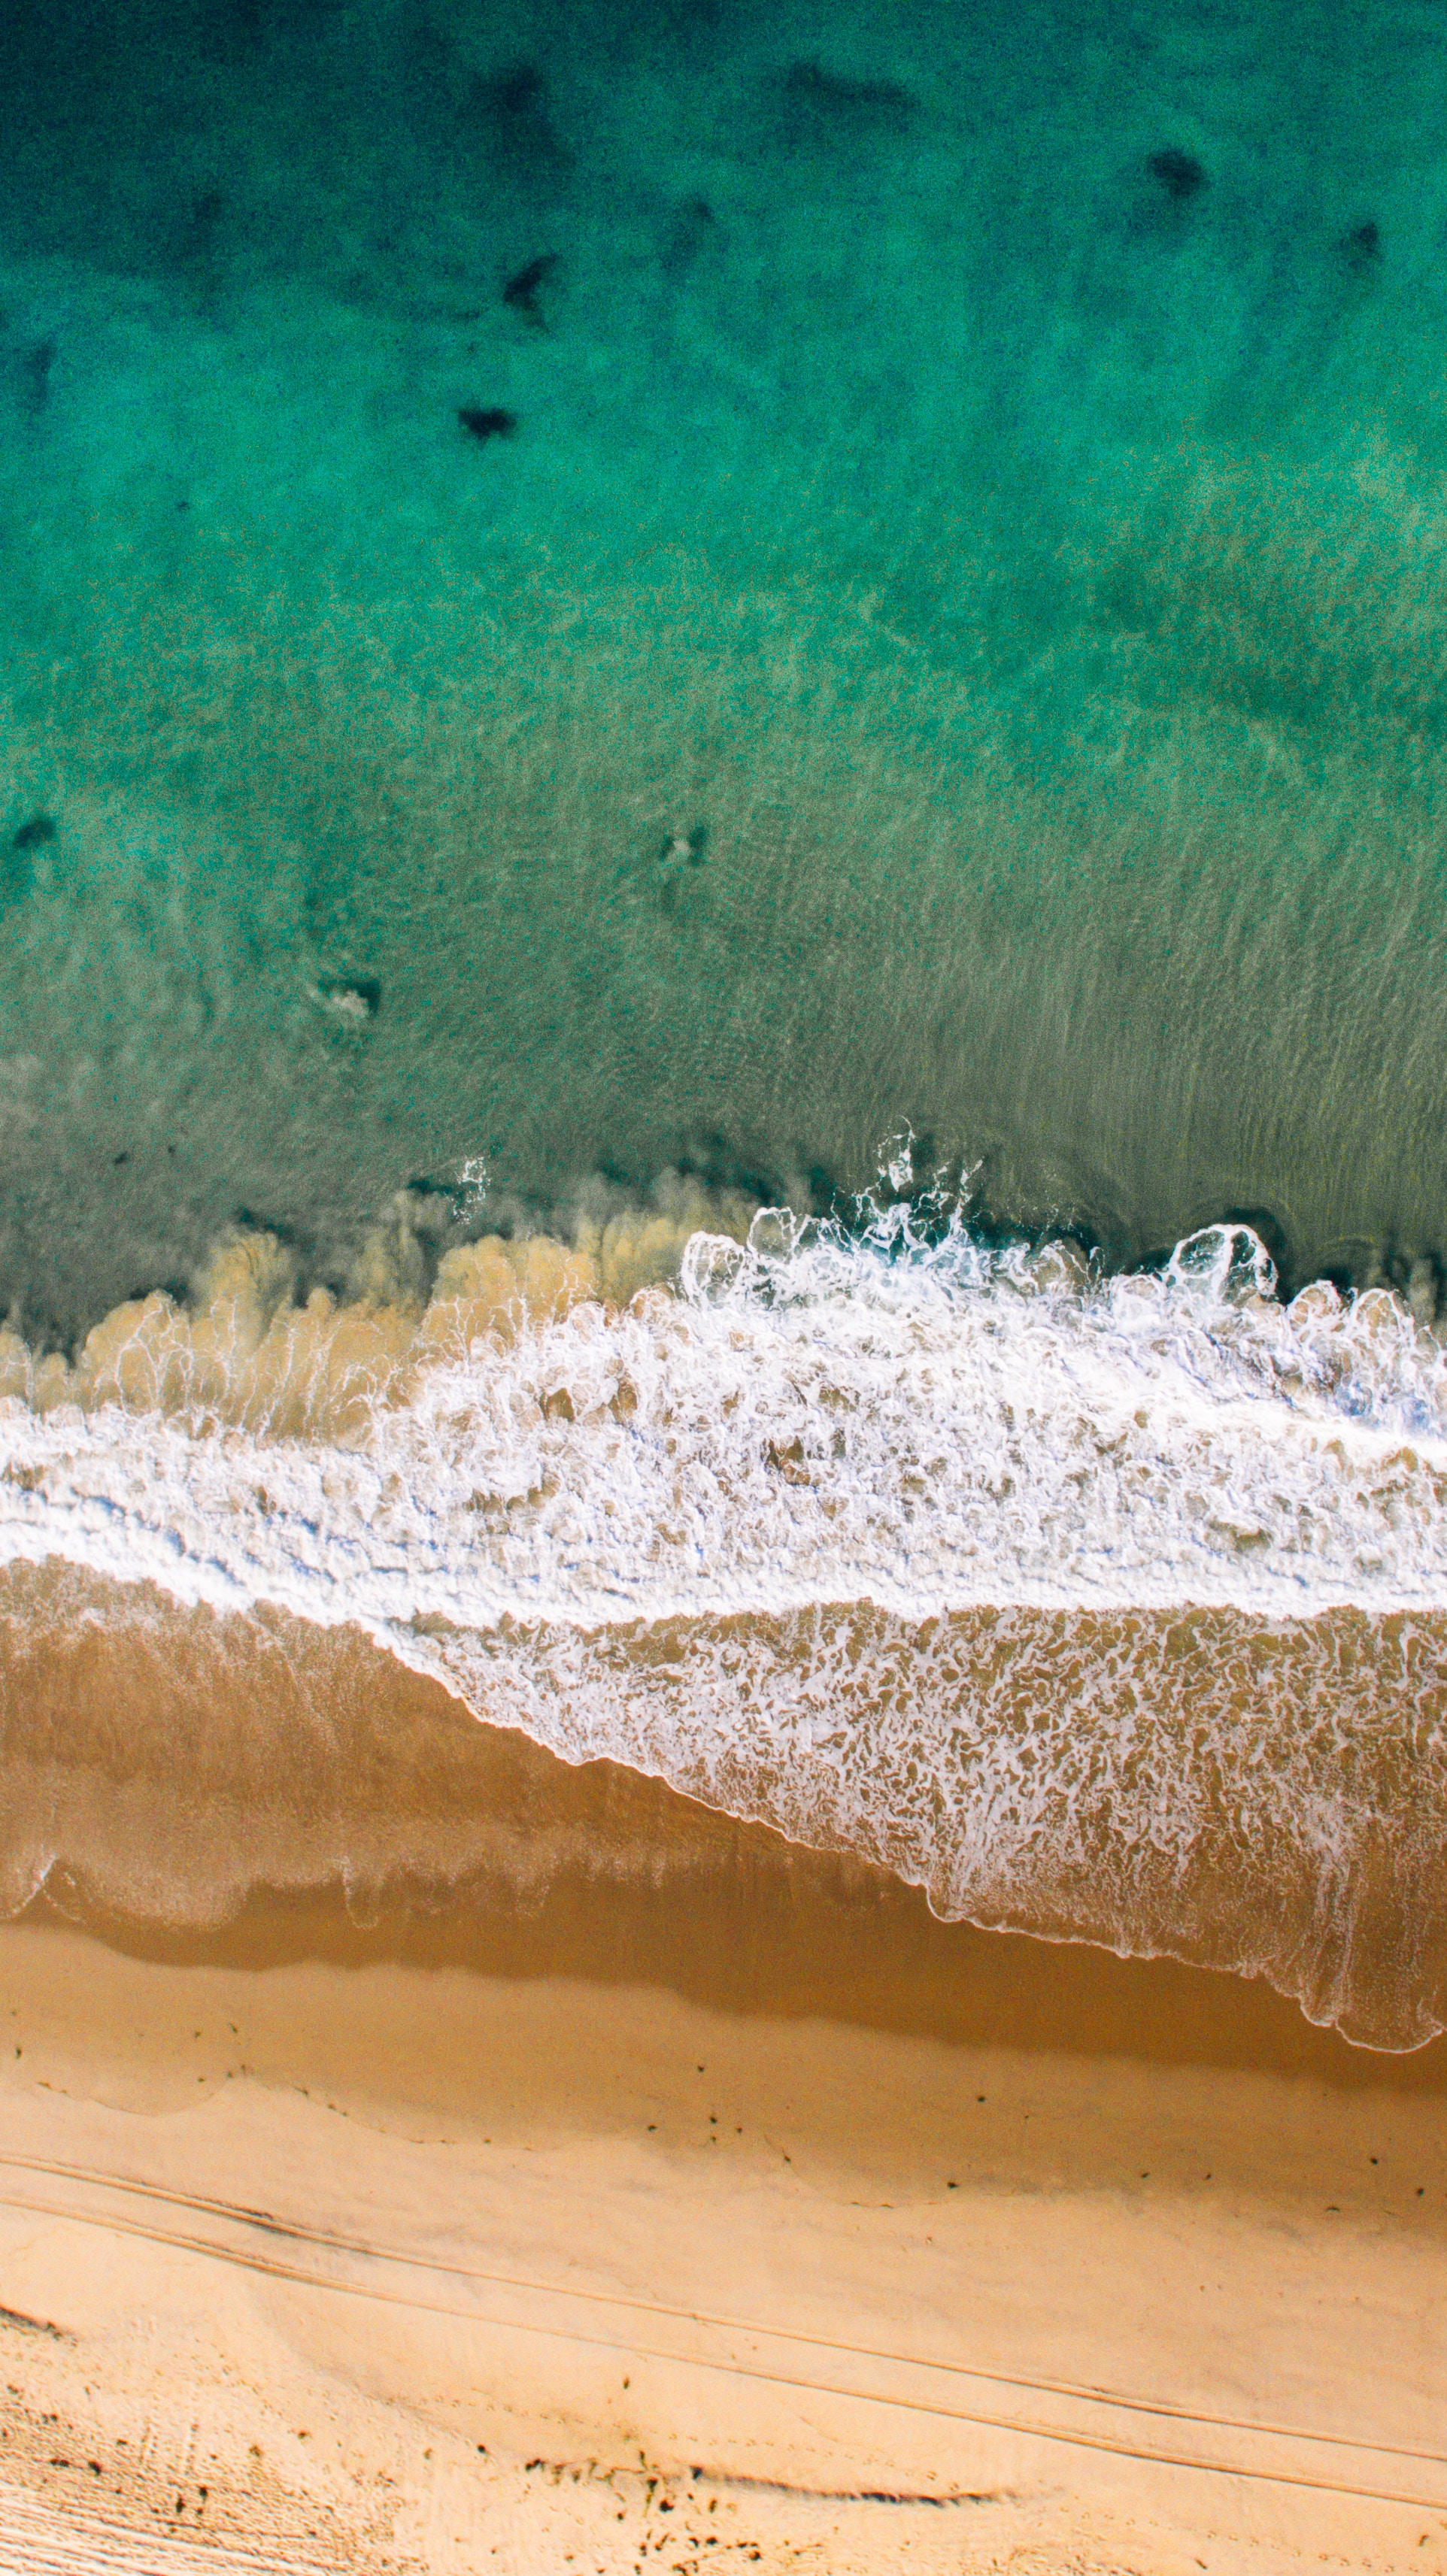
beach, sea, coast, water, sand, ocean, sky, shore, wave, body of water, wind wave, coastal and oceanic landforms